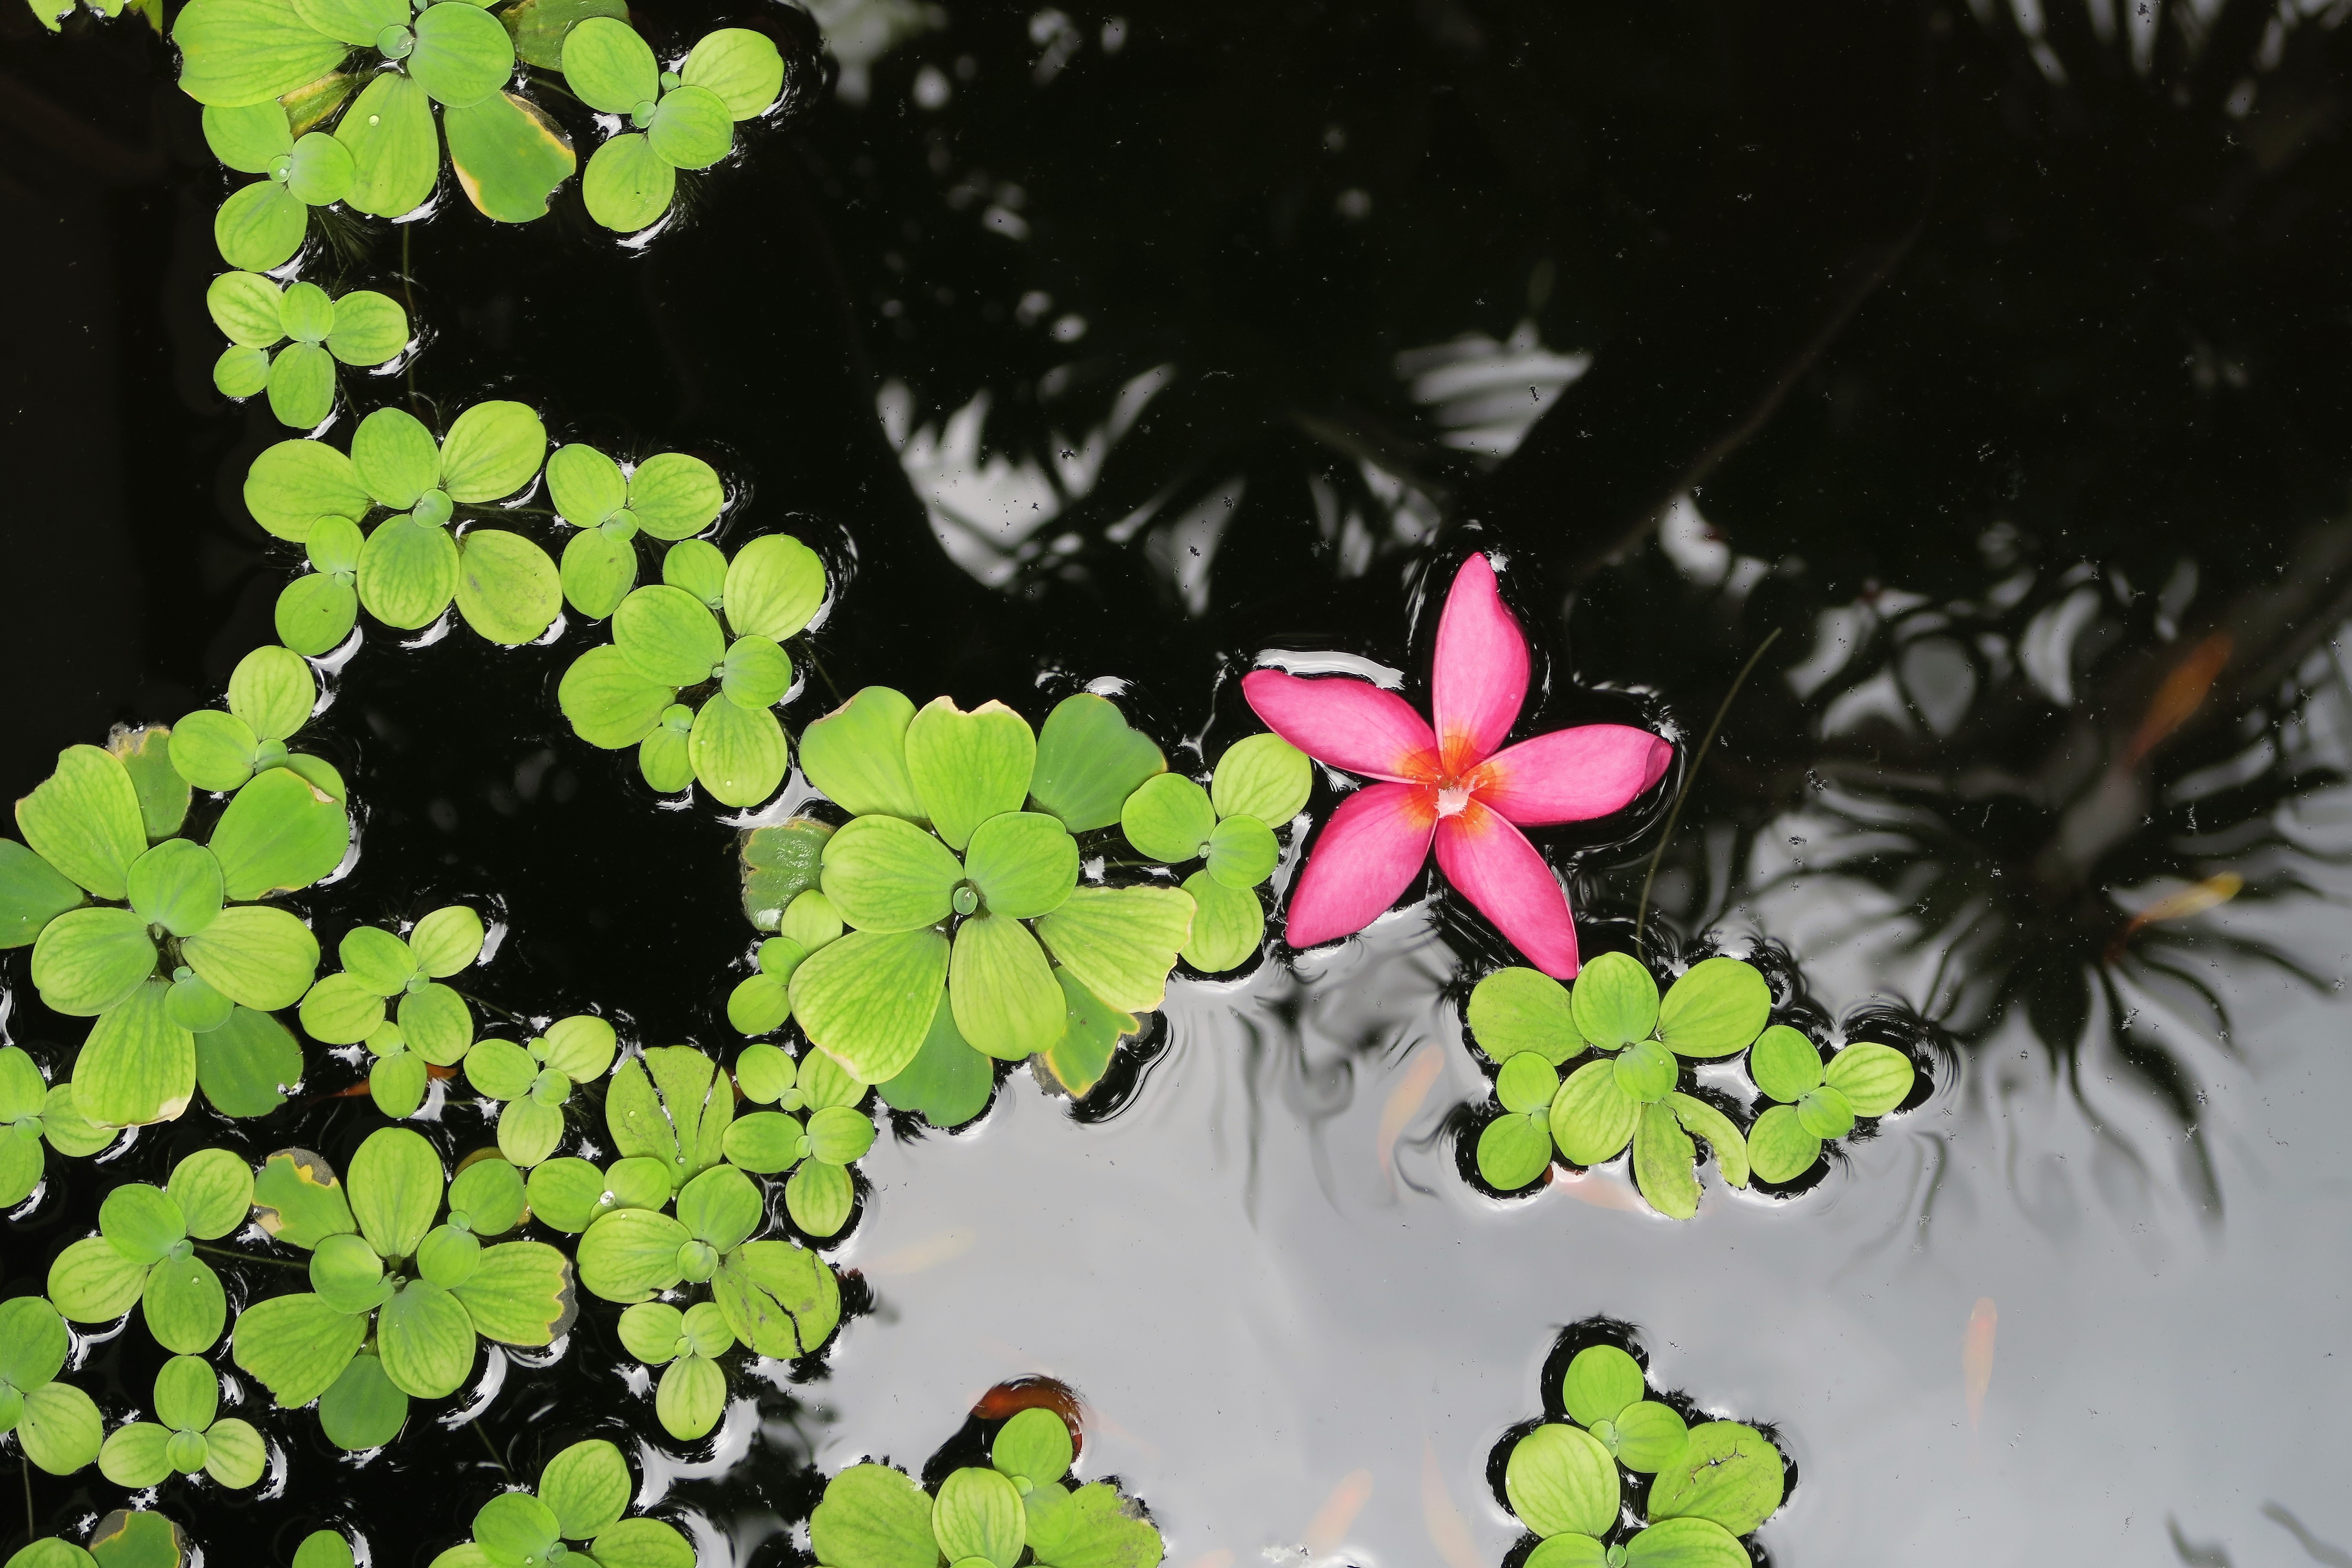
branch, plant, leaf, flower, petal, pond, green, botany, aquatic, aquatic plant, flora, flowering plant, land plant